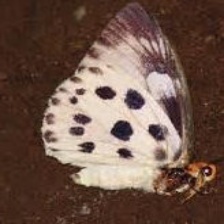
Species: ELBOWED PIERROT